Gimmick!

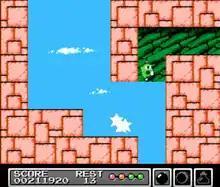
Yumetaro's star attack can be used as a platform to reach otherwise inaccessible areas.

"Gimmick!" is a platform game that places the player in control of a small green creature named . The story begins during an unnamed young girl's birthday. Her father is normally busy with work, but he is able to spend time with her family for the special occasion. Earlier, he had gone to the store to purchase a new toy for his daughter. Yumetaro had been wandering the toy store and became confused when her father came in. He hid with stuffed toys that looked like him, but was picked up by the girl's father. When the girl opens the Yumetaro gift, she is delighted. Yumetaro becomes the girl's favorite, and so her other toys no longer feel loved. One night, the toys come alive and take the girl to another dimension. The only one left is Yumetaro, who follows the toys in search of her.